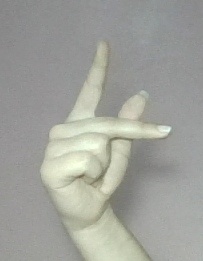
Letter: dha